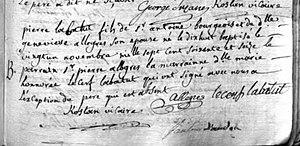
Il s'agit de l'acte de baptême du général Pierre Labatut, né à Cannes, devenu officier de la République de Carthagène-des-Indes puis de l'Armée impériale brésilienne.
Pierre Labatut est un soldat français. D'abord engagé dans les troupes napoléoniennes dans la Guerre d'indépendance espagnole, il s'embarqua plus tard pour l'Amérique du Sud où il combattit pour Simón Bolívar. Engagé comme mercenaire par Pierre Ier du Brésil, il devint général et Maréchal de camp de l'armée brésilienne, héros de l'Indépendance du Brésil et vainqueur des Portugais lors de la bataille de Pirajá et du siège de Salvador.